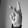
ASL letter: K